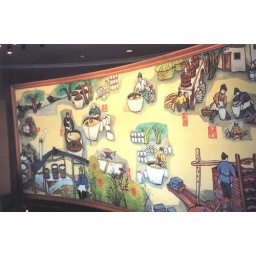
Scene of rice wine manufacture on office walls of winery in Shaoxing (China).